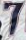
Number: 7